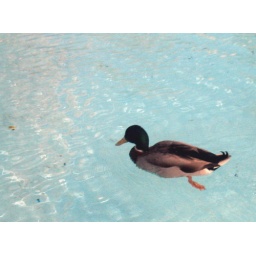
duck in swimming pool